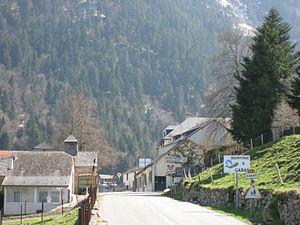
Village de Gabas (Pyrénées-Atlantiques) (Pyrénées).